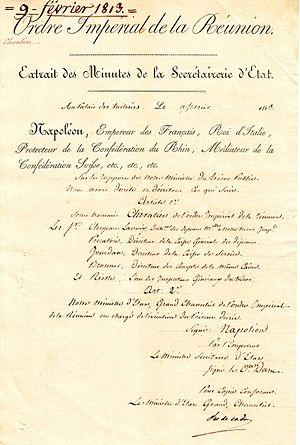
Décret de nomination de chevaliers de l'Ordre de la Réunion (1813).
L’ordre de la Réunion est une distinction civile et militaire fondée par Napoléon en 1811.